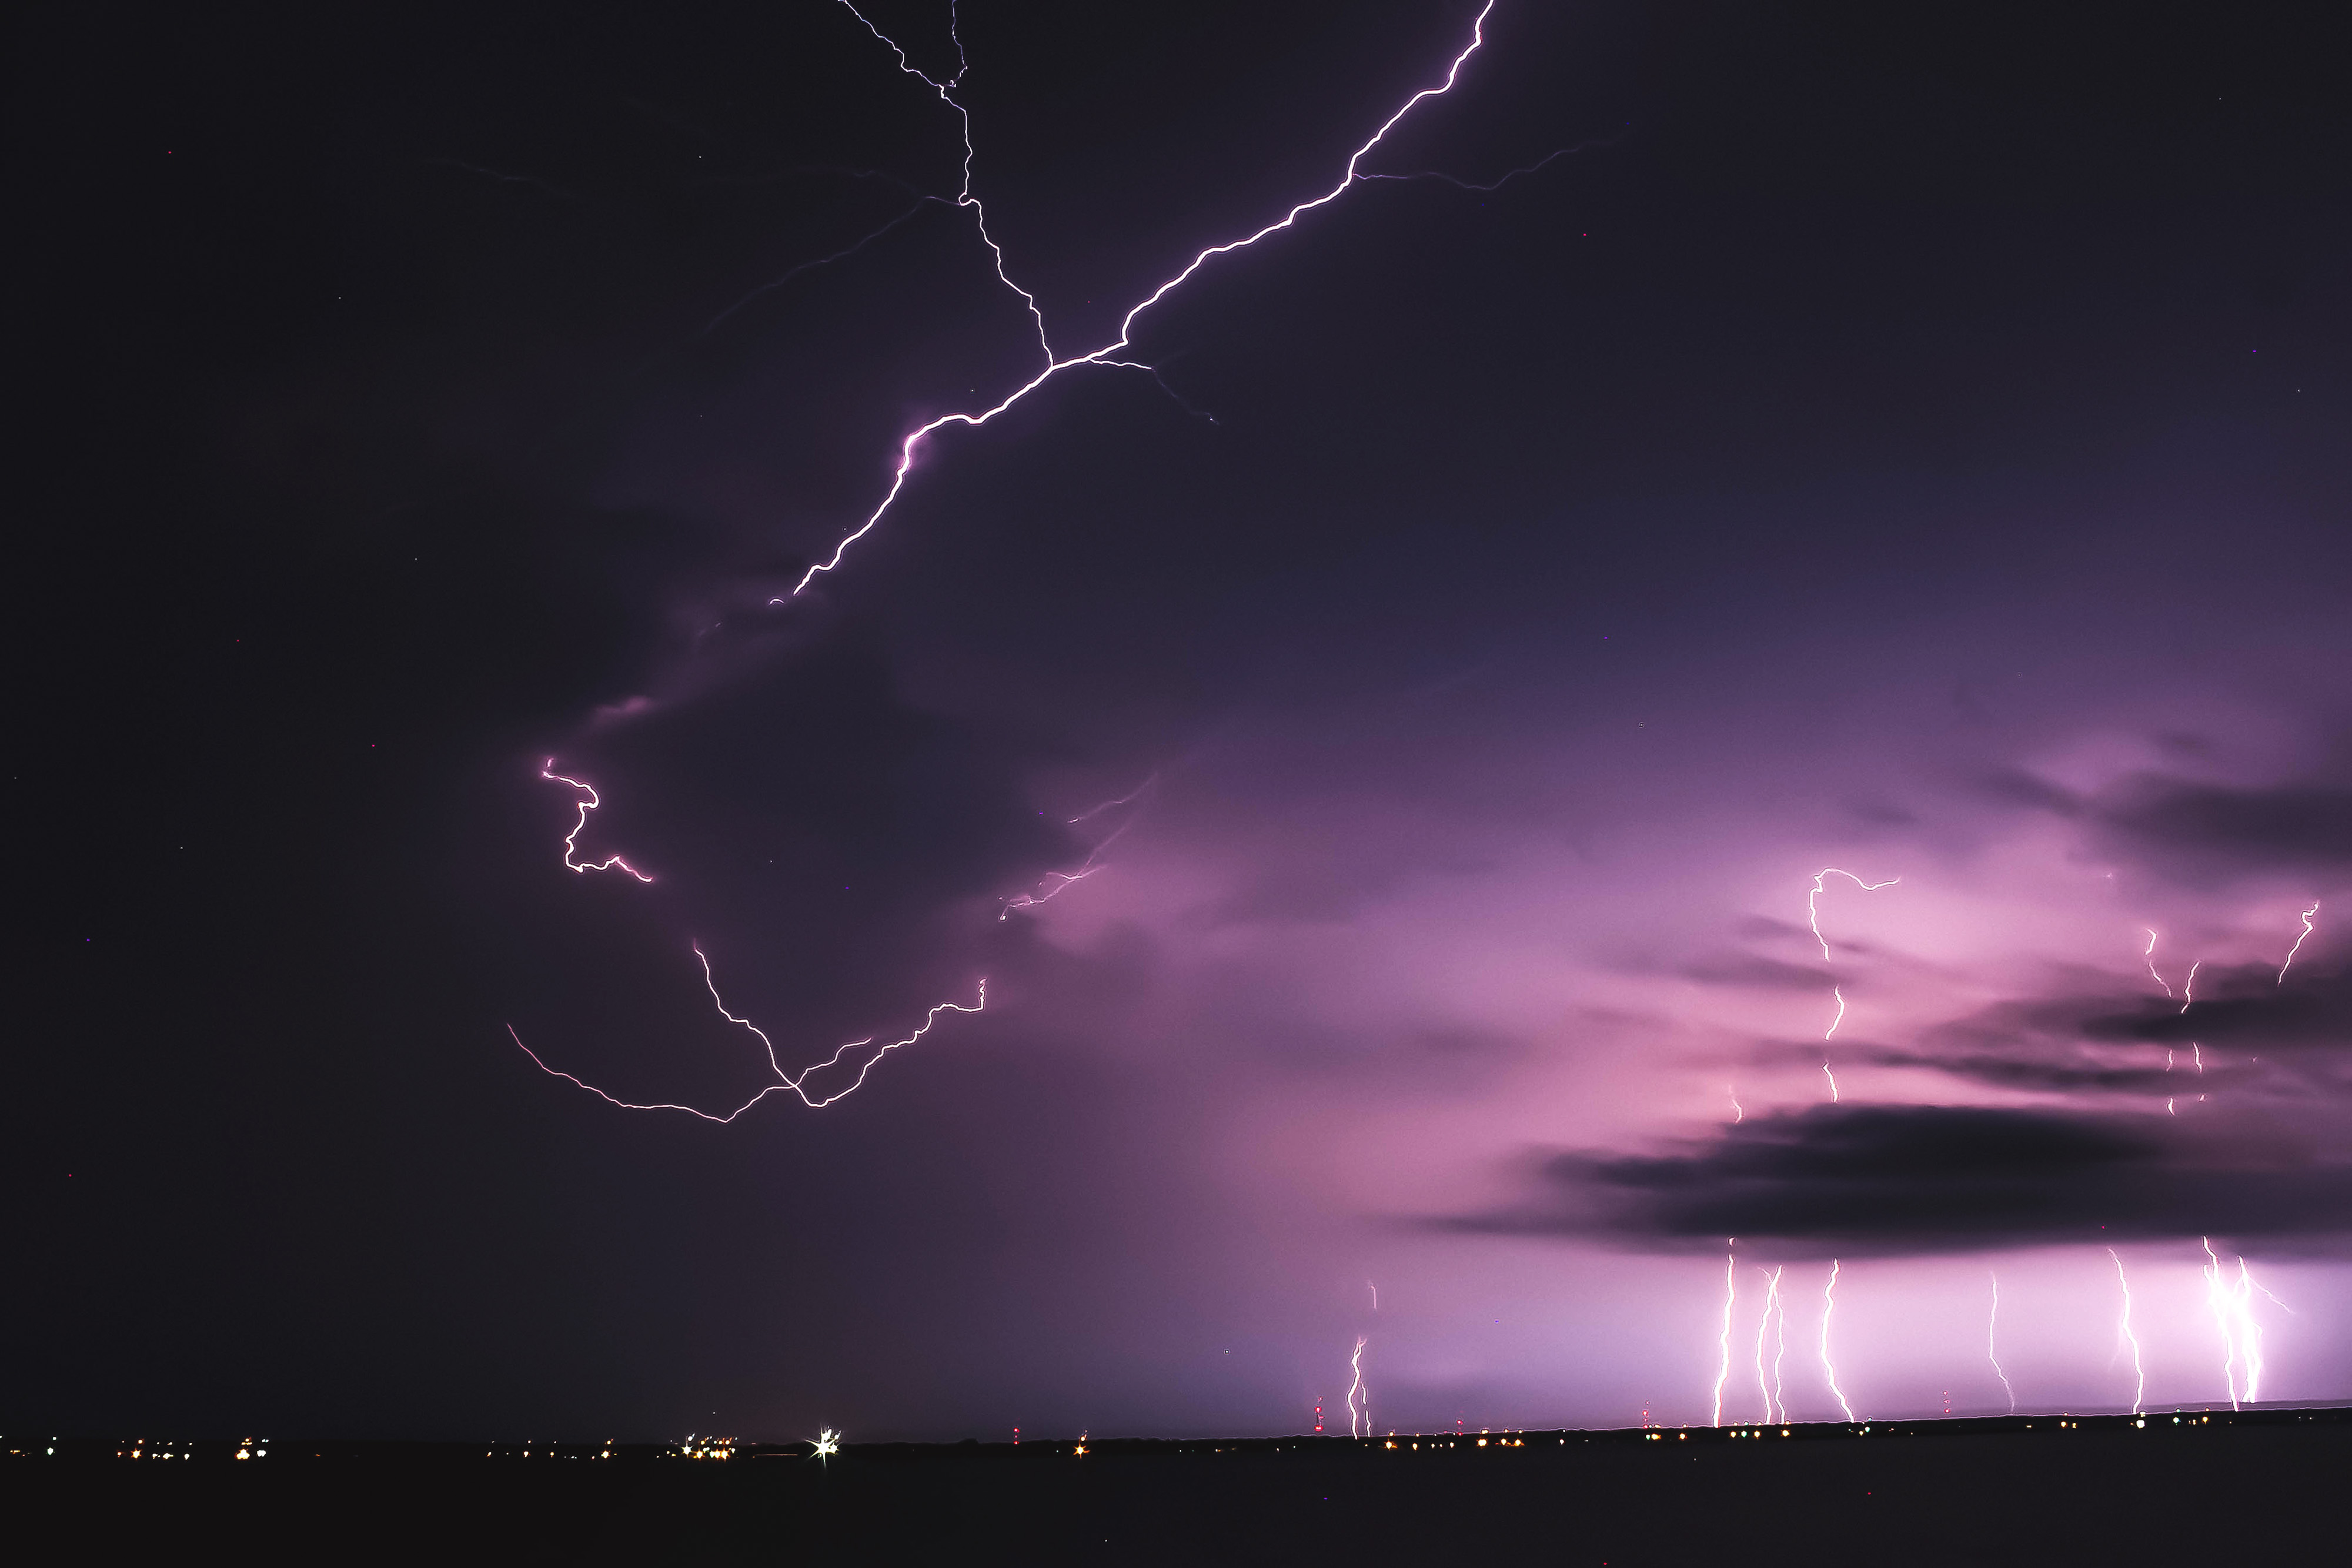
thunder, thunderstorm, sky, lightning, cloud, purple, atmosphere, storm, atmospheric phenomenon, violet, lighting, daytime, horizon, night, evening, electricity, landscape, cumulus, darkness, midnight, geological phenomenon, meteorological phenomenon, dusk, electric blue, wind, space